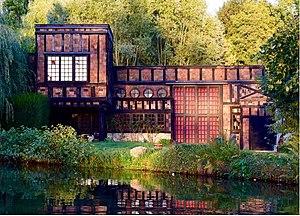
Atelier d'Alain Bourbonnais à la Fabuloserie
Alain Bourbonnais, né le 22 juin 1925 à Ainay-le-Château et décédé le 20 juin 1988 à Sens, est un architecte, créateur et collectionneur français.